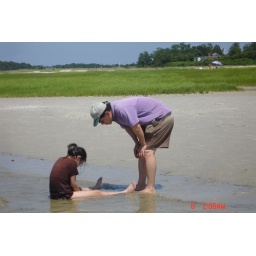
My girl and I in the beach